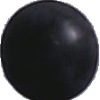
Label: Grape Blue 1